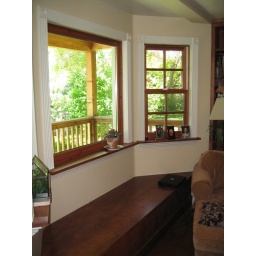
window seat in den -- window to front porch